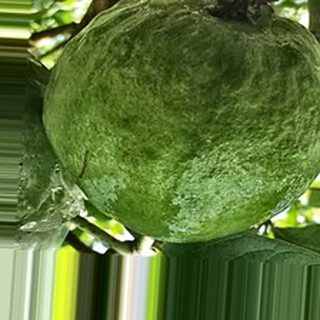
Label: healthy_guava